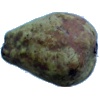
Label: pear_stone